West Kowloon

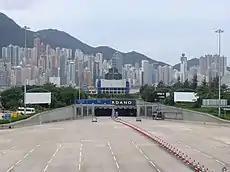
The Western Harbour Crossing connects West Kowloon to Hong Kong Island

Commercial projects include International Commerce Centre, a skyscraper which is part of the Union Square project.